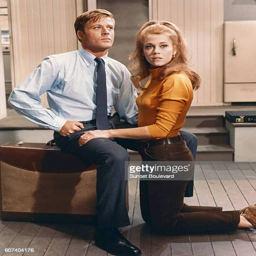
environmentalist and actor on the set directed by impresario